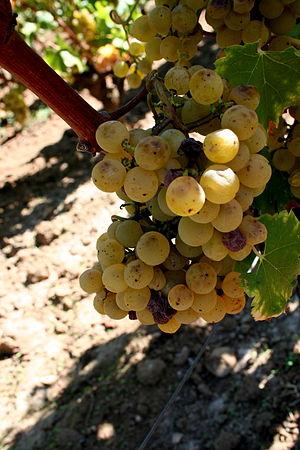
La pourriture noble est un champignon, Botrytis cinerea, qui se développe sur les baies de raisin dans certaines conditions d’humidité et d’ensoleillement, permettant la production de vins de raisins surmûris.
Le vignoble de Bordeaux est le vignoble regroupant toutes les vignes du département de la Gironde, dans le Sud-Ouest de la France.